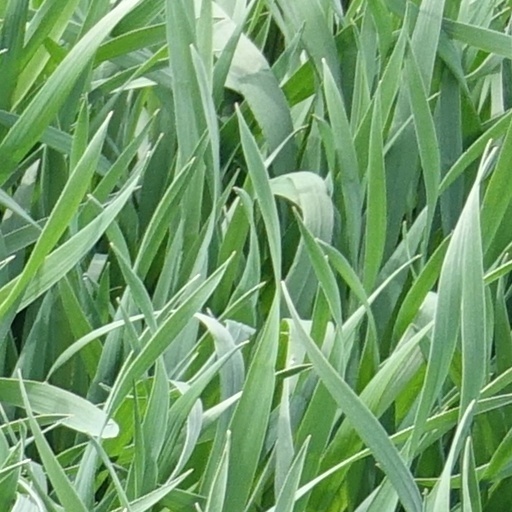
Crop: wheat